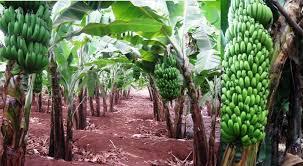
Huku naiyona shamba kubwa ya mandizi, na naona mandizi ambayo imeanza kukomaa imefika wakati ya kukata hili mkulima aende auze katika sokoni hili apate pesa ya kutumia katika familia yake na apate ya kutumia kupalilia na kununua mbolea.